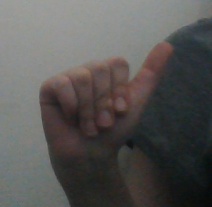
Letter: dhad